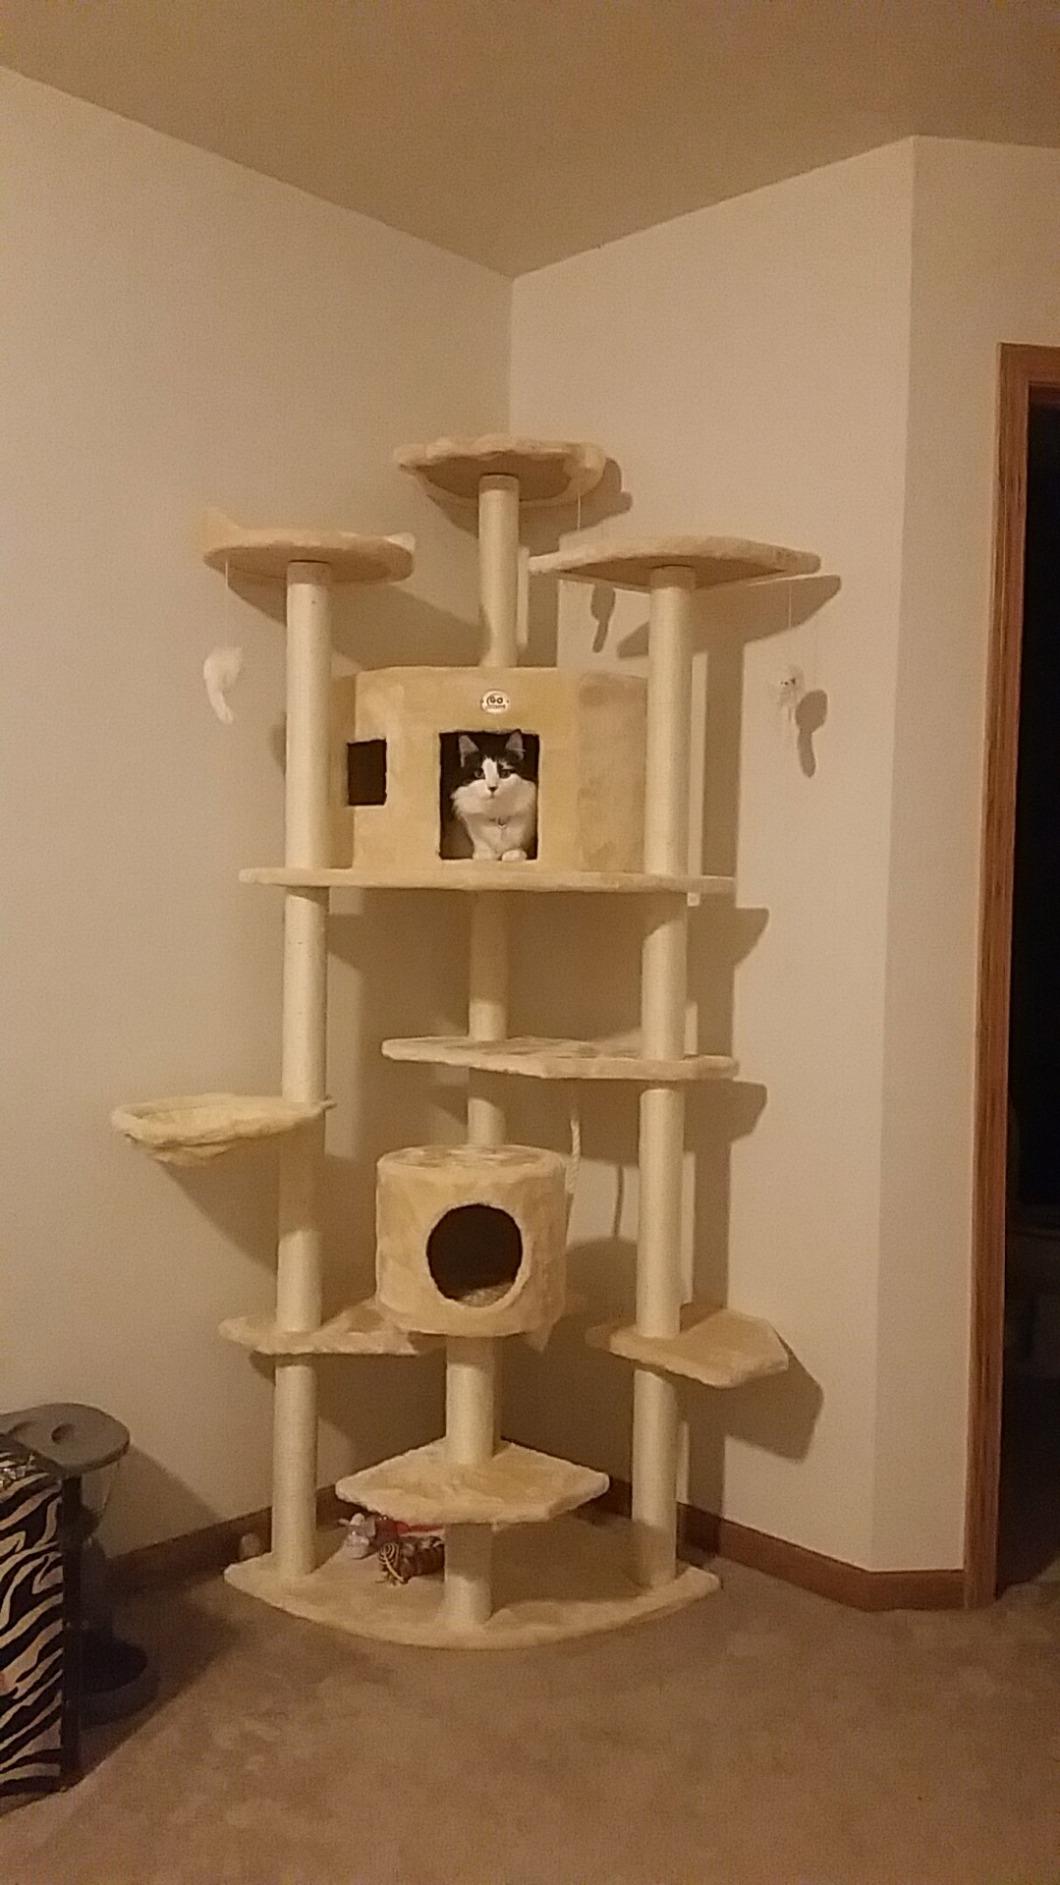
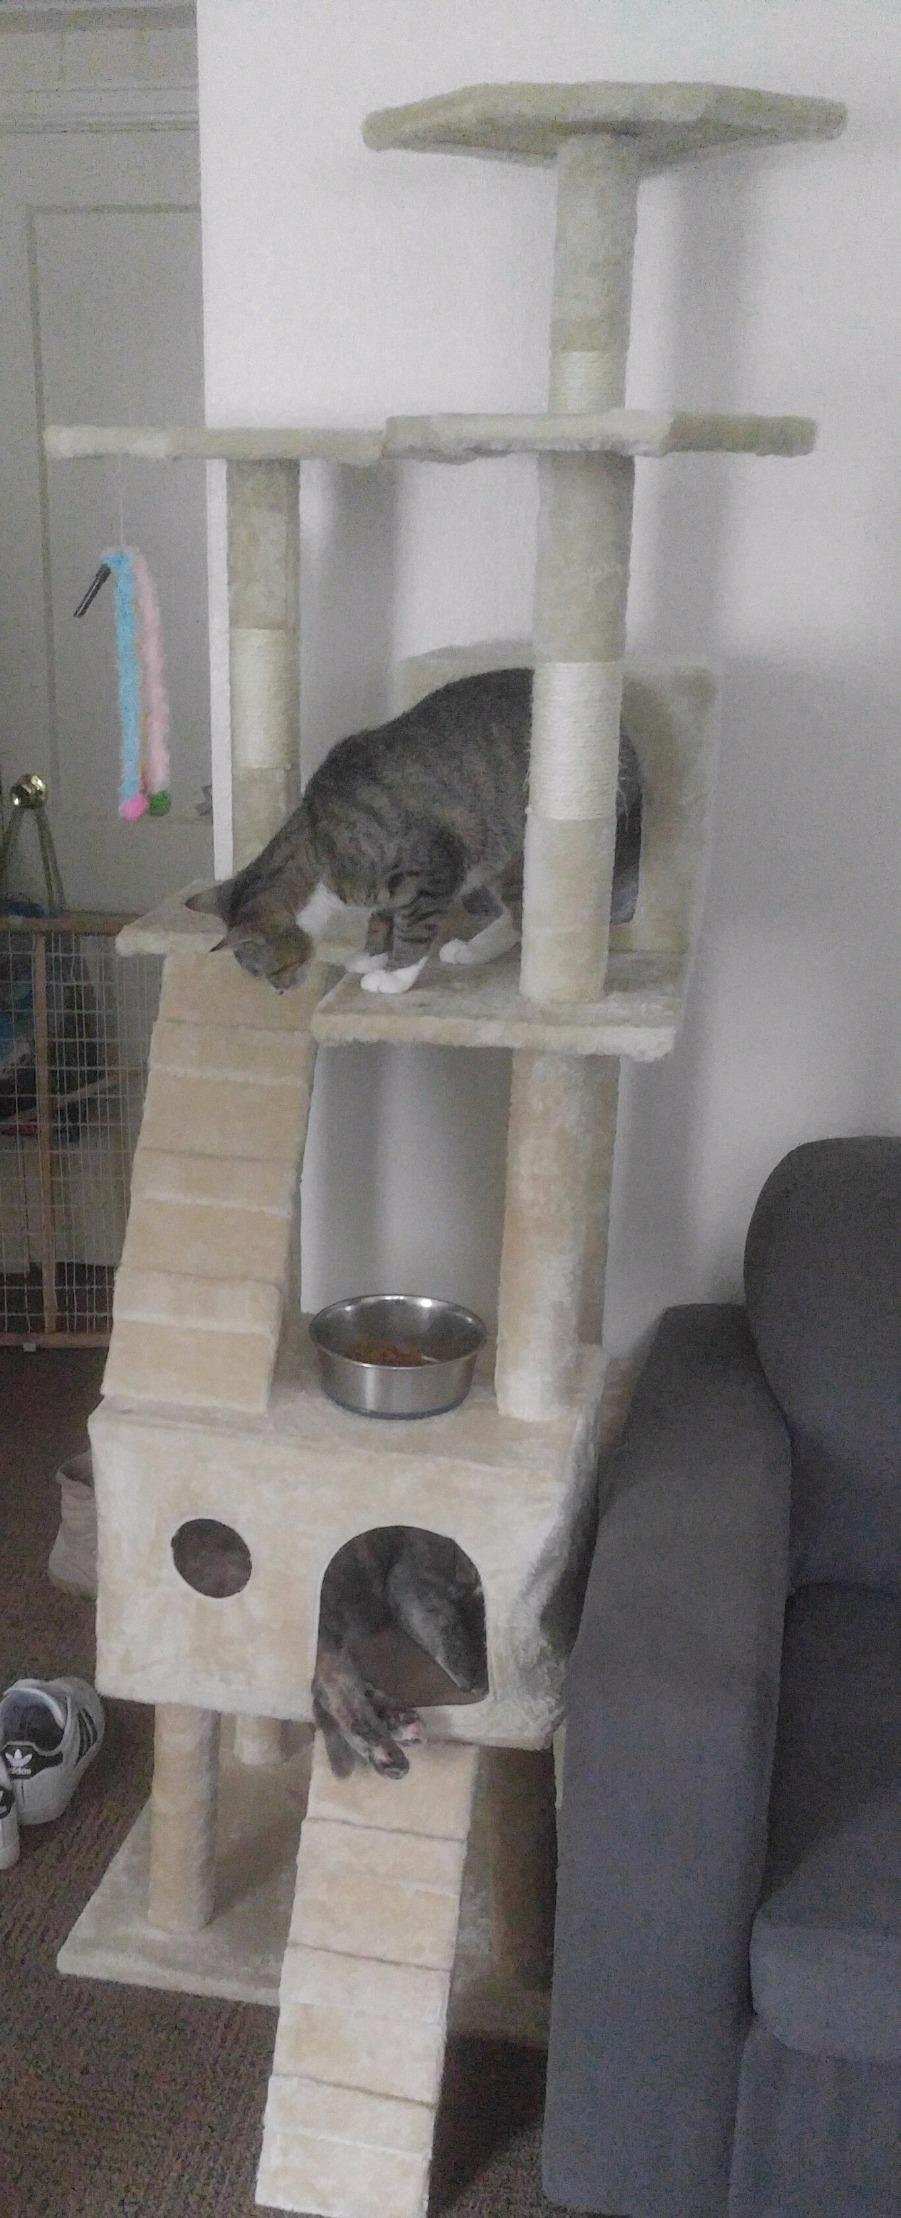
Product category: items_cat tree
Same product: no